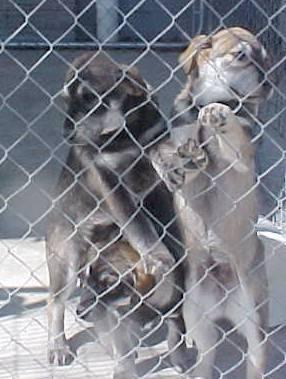
dog